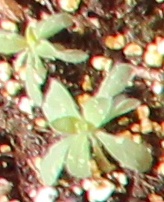
Label: Kochia